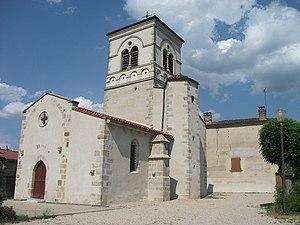
Église de Néronde-sur-Dore, Puy-de-Dôme, Auvergne-Rhône-Alpes, France. [18618]
Néronde-sur-Dore est une commune française, située dans le département du Puy-de-Dôme en région Auvergne-Rhône-Alpes.